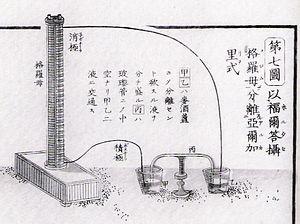
Udagawa Yōan est un scientifique japonais, né en 1798 et mort en 1846.
Les Rangaku sont une discipline d'analyses développées par le Japon lors de ses contacts avec les Hollandais de l'île de Dejima, par le biais desquelles il a pu découvrir les technologies et la médecine du monde occidental à une époque où le pays était replié sur lui-même, fermé aux étrangers, de 1641 à 1853, en raison de la politique isolationniste du shogunat Tokugawa.